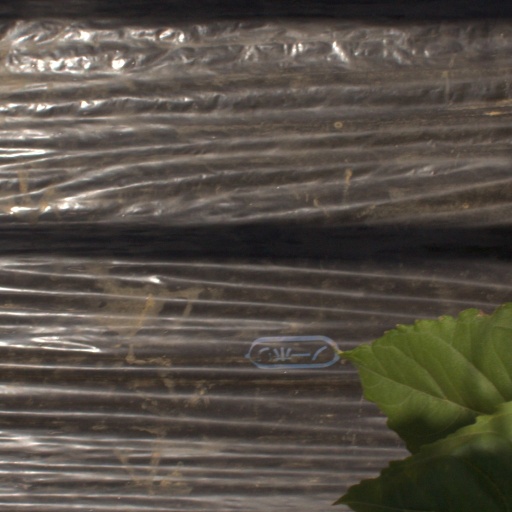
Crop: Jerusalem artichoke